2018 European heatwave

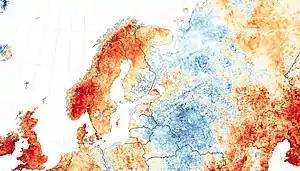

The 2018 European drought and heat wave was a period of unusually hot weather that led to record-breaking temperatures and wildfires in many parts of Europe during the spring and summer of 2018. It is part of a larger heat wave affecting the northern hemisphere, caused in part by the jet stream being weaker than usual, allowing hot high-pressure air to linger in the same place. According to the European Drought Observatory, most of the areas affected by drought are across northern and central Europe. According to the World Meteorological Organization, the severe heat waves across the northern hemisphere in the summer of 2018, are linked to climate change in Europe, as well as events of extreme precipitation.